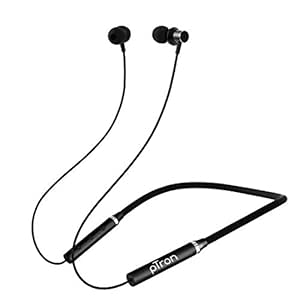
PTron Tangentbeat in-Ear Bluetooth 5.0 Wireless Headphones with Mic
Category: Electronics
Price: 599 (list price: 2499)
Rating: 3.9 (58,162 ratings)
About this product: Ergonomic Magnetic Earbuds; Secure-fit; Sweat & Dust-proof; Passive Noise Cancellation; Universal Bluetooth Earphones; 120mAh Li-Polymer Battery; USB Charging Cable included|In-Ear Wireless Bluetooth Neckband with up to 10 Hours Playback-time & Mic.Foldable/Collapsible :Yes|In-line Remote Control Allow Calls & Music Control for a Hands-free Experience|Super Flexible Band; Stereo Audio with Bass; Bluetooth 5.0; 10m Wireless Range; Fast Charging; 1.5 Hour Charge Time; 100 Hours Standby-time|Google Assistant/Siri Voice Assistance Support|1 year manufacturer warranty from the date of purchase|10mm Dynamic Driver Ensures Exquisite Sound Details with Bass